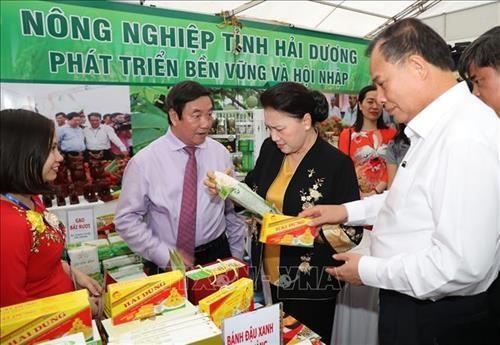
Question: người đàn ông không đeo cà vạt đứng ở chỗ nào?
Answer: người đàn ông không đeo cà vạt đứng bên phải người đàn bà mặc áo khoác đen